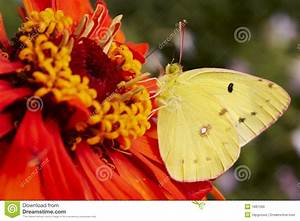
Label: butterfly